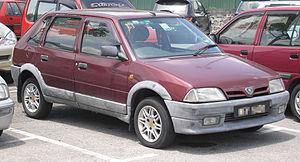
La Proton Tiara est une automobile malaysienne produite entre 1996 et 2000. Elle est basée sur la Citroën AX, conçue dans les années 1980. La Proton Savvy lui a succédé.